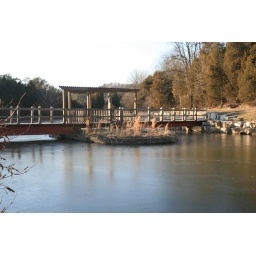
bridge over frozen lake